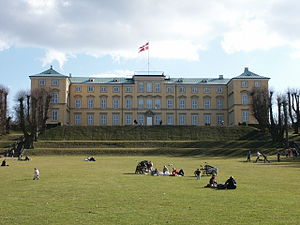
Frederiksberg
Frederiksberg Slot
Frederiksberg er en selvstyrende bydel og kommune i Storkøbenhavn, omkranset af Københavns Kommune på alle sider.